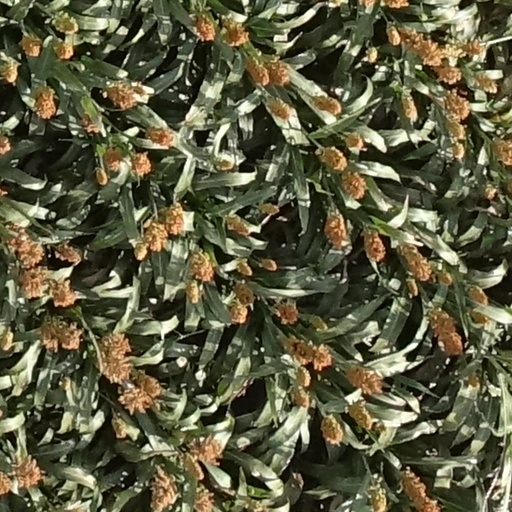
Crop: sorghum